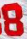
Number: 8